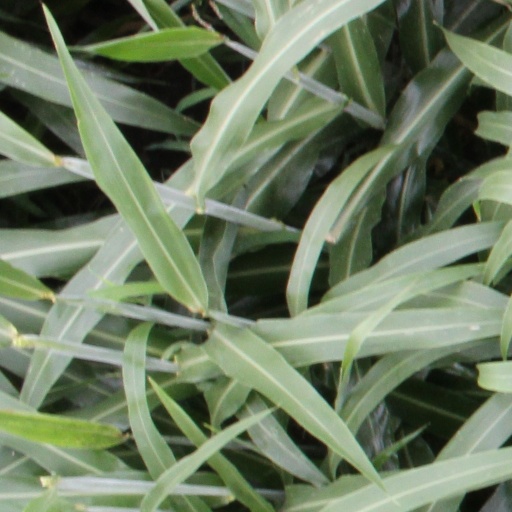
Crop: sorghum